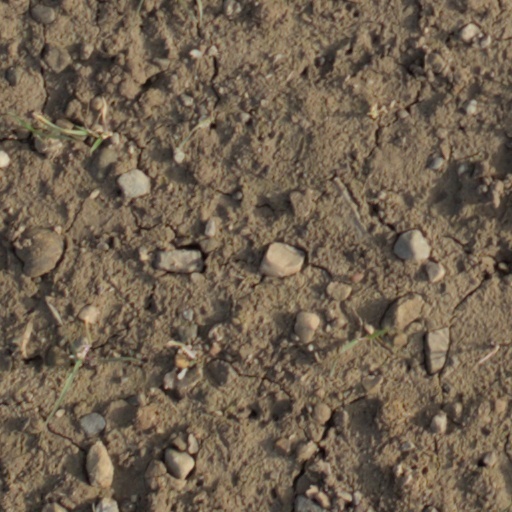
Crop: wheat